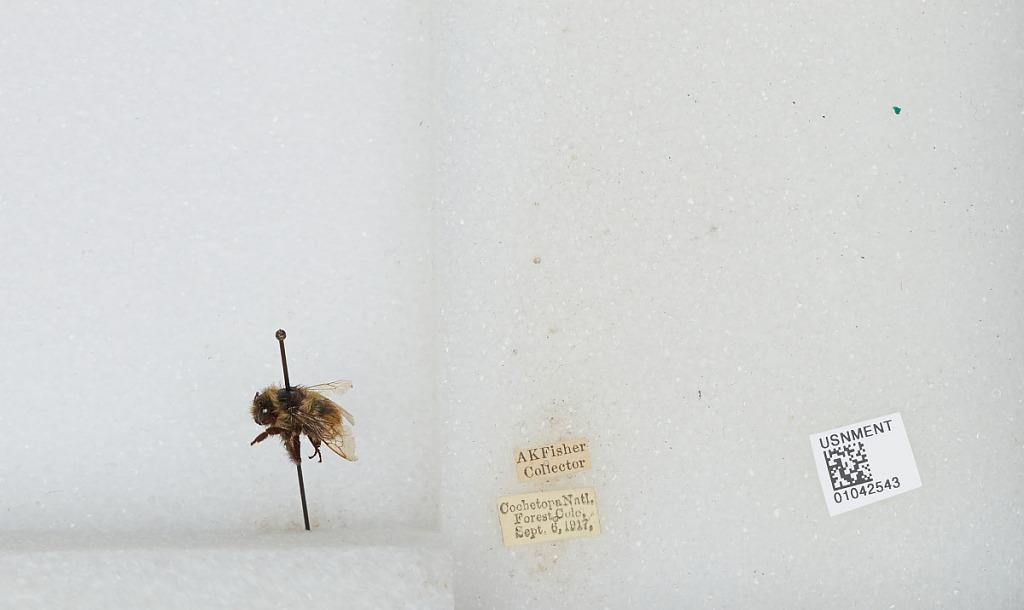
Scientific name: Bombus sp.
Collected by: A. Fisher
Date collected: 1917-9-6
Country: United States
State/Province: Colorado
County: Saguache
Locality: Cochetopa National Forest
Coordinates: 40.0511, -104.983